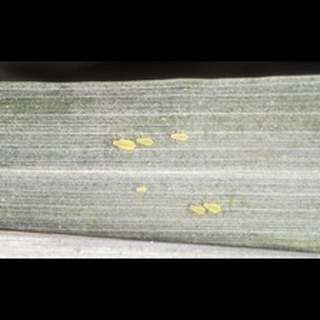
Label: wheat_tan_spot